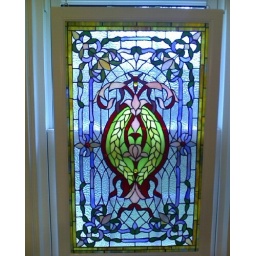
Stained glass window in a house down the street.